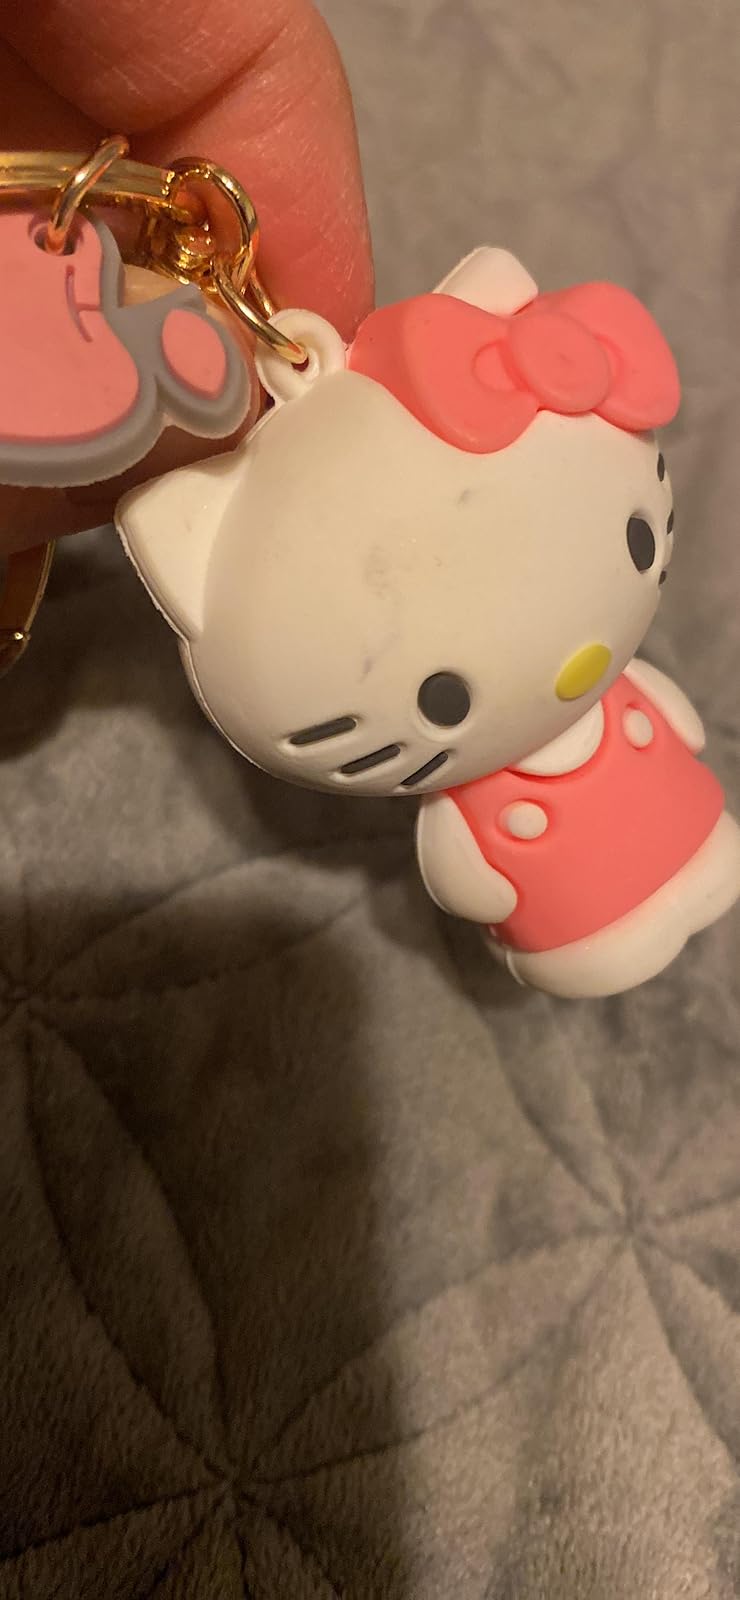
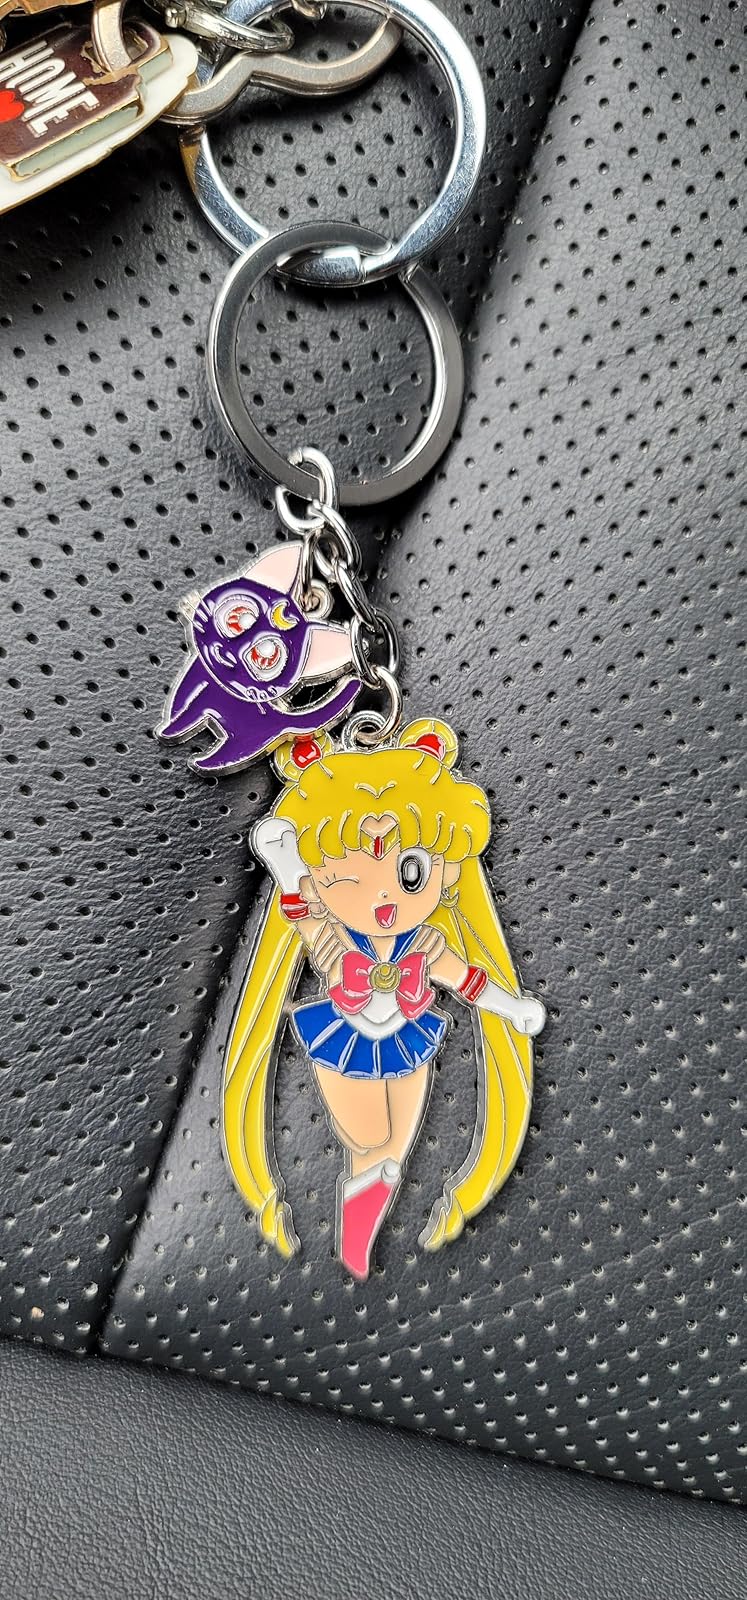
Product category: accessories_keychain
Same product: no